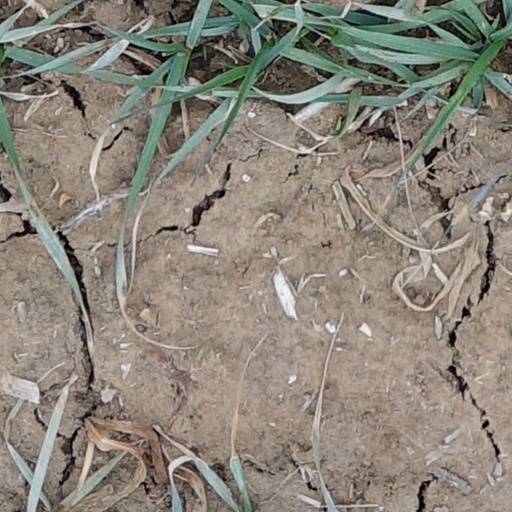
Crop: wheat